The Bird of Time

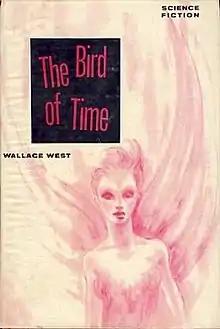
Dust-jacket from the first edition

The Bird of Time is a science fiction novel by American writer Wallace West. It was published in 1959 by Gnome Press in an edition of 5,000 copies, of which 2,102 were never bound. The novel is a fix-up of four of West's short stories that had originally appeared in the magazines "Astounding" and "Thrilling Wonder Stories".